Oude Kerk, Amsterdam

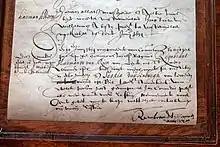
Rembrandt's marriage record on display in the church

In that same year, the Oude Kerk became home to the registry of marriages. It was also used as the city archives; the most important documents were locked in a chest covered with iron plates and painted with the city's coat of arms. The chest was kept safe in the iron chapel.